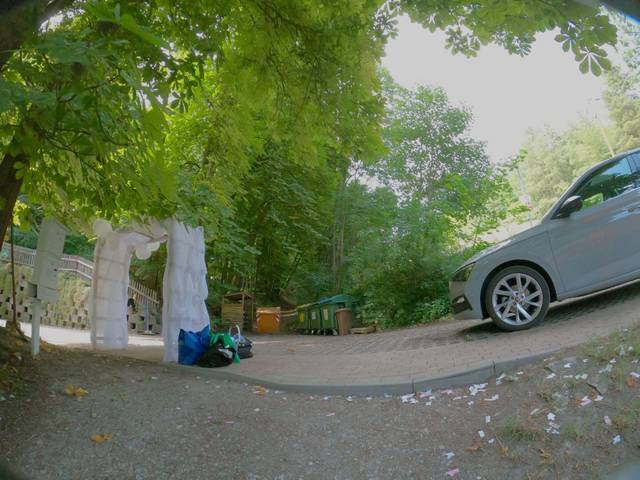
Region: Germany
Coordinates: 50.92, 11.558